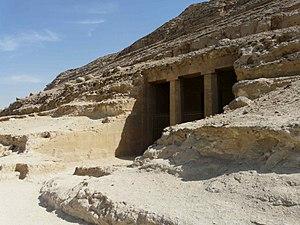
Beni Hassan - Entrée de la tombe de Khnoumhotep II